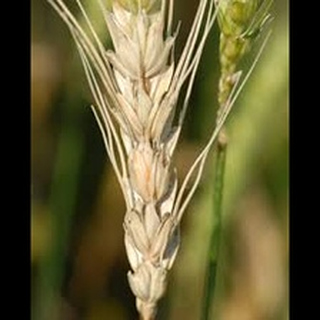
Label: wheat_fusarium_head_blight